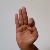
The image shows a hand gesture representing the letter 'F' in Indian Sign Language.